Merano Tramway

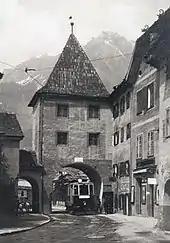
Tram passing underneath the Vinschgauer Tor (c. 1925)

The line started at the then-new Vinschger Bahn station, it went on to Mazzini Square and Theatre Square, where there was a junction with the Lana-Merano railway. After crossing the Post Bridge the line inclined sharply, and after eight kilometres it terminated at the Fountain Square in the Obermais quarter. The Tram Depot was at the rear of the cemetery, and is used today by the city's bus company.